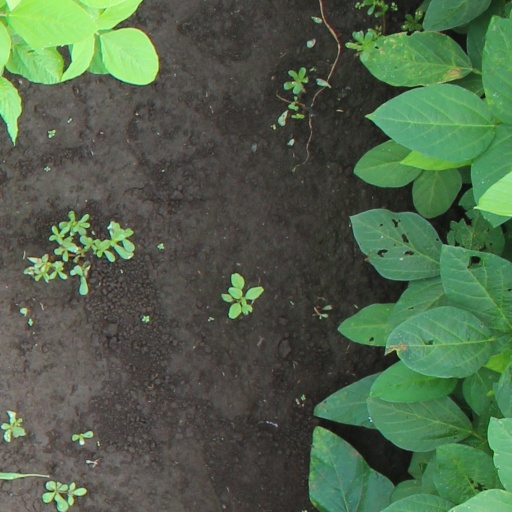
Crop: soybean